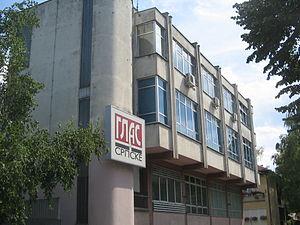
Glas Srpske est un journal publié à Banja Luka, la capitale de la République serbe de Bosnie, en Bosnie-Herzégovine. Il est actuellement dirigé par Boris Dmitrašinović et Kusmuk Mirjana en est le rédacteur en chef.
Banja Luka ou Banjaluka, est une ville de Bosnie-Herzégovine et la capitale de l'entité de la République serbe de Bosnie. Au recensement de 1991, la ville intra muros comptait 143 079 habitants et sa zone métropolitaine, appelée Ville de Banja Luka et correspondant à une ex-municipalité du pays, 195 692 habitants. Selon les premiers résultats du recensement bosnien de 2013, la ville intra muros compte 150 997 habitants et sa zone métropolitaine 199 191.